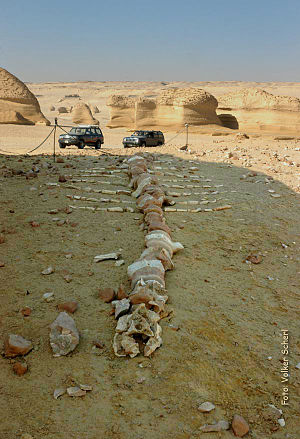
Wadi Al-Hitan Whale dalen
Hvalskelet i Wadi Al-Hitandalen
Wadi Al-Hitan er et palæontologisk fundsted i ørkenen i al-Fayyumregionen i Egypten.